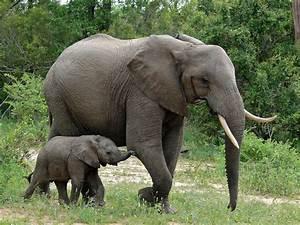
elephant